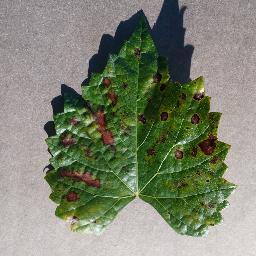
Label: Grape___Esca_(Black_Measles)